Phrynocephalus vlangalii

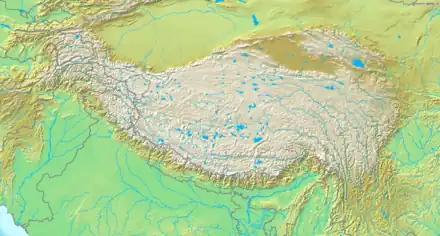
"P. vlangalii" is endemic to the Tibetan Plateau

"P. vlangalii" lives in high densities where each lizard has its own burrow, but its overall home ranges overlap with those of others. These lizards guard these home ranges as they are used as a refuge from predators. These lizards do not migrate.